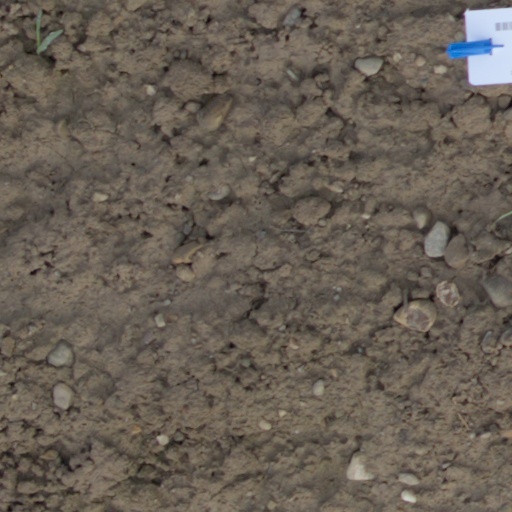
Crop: wheat